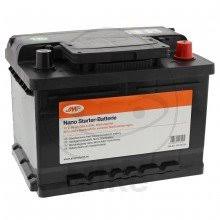
Waste category: battery